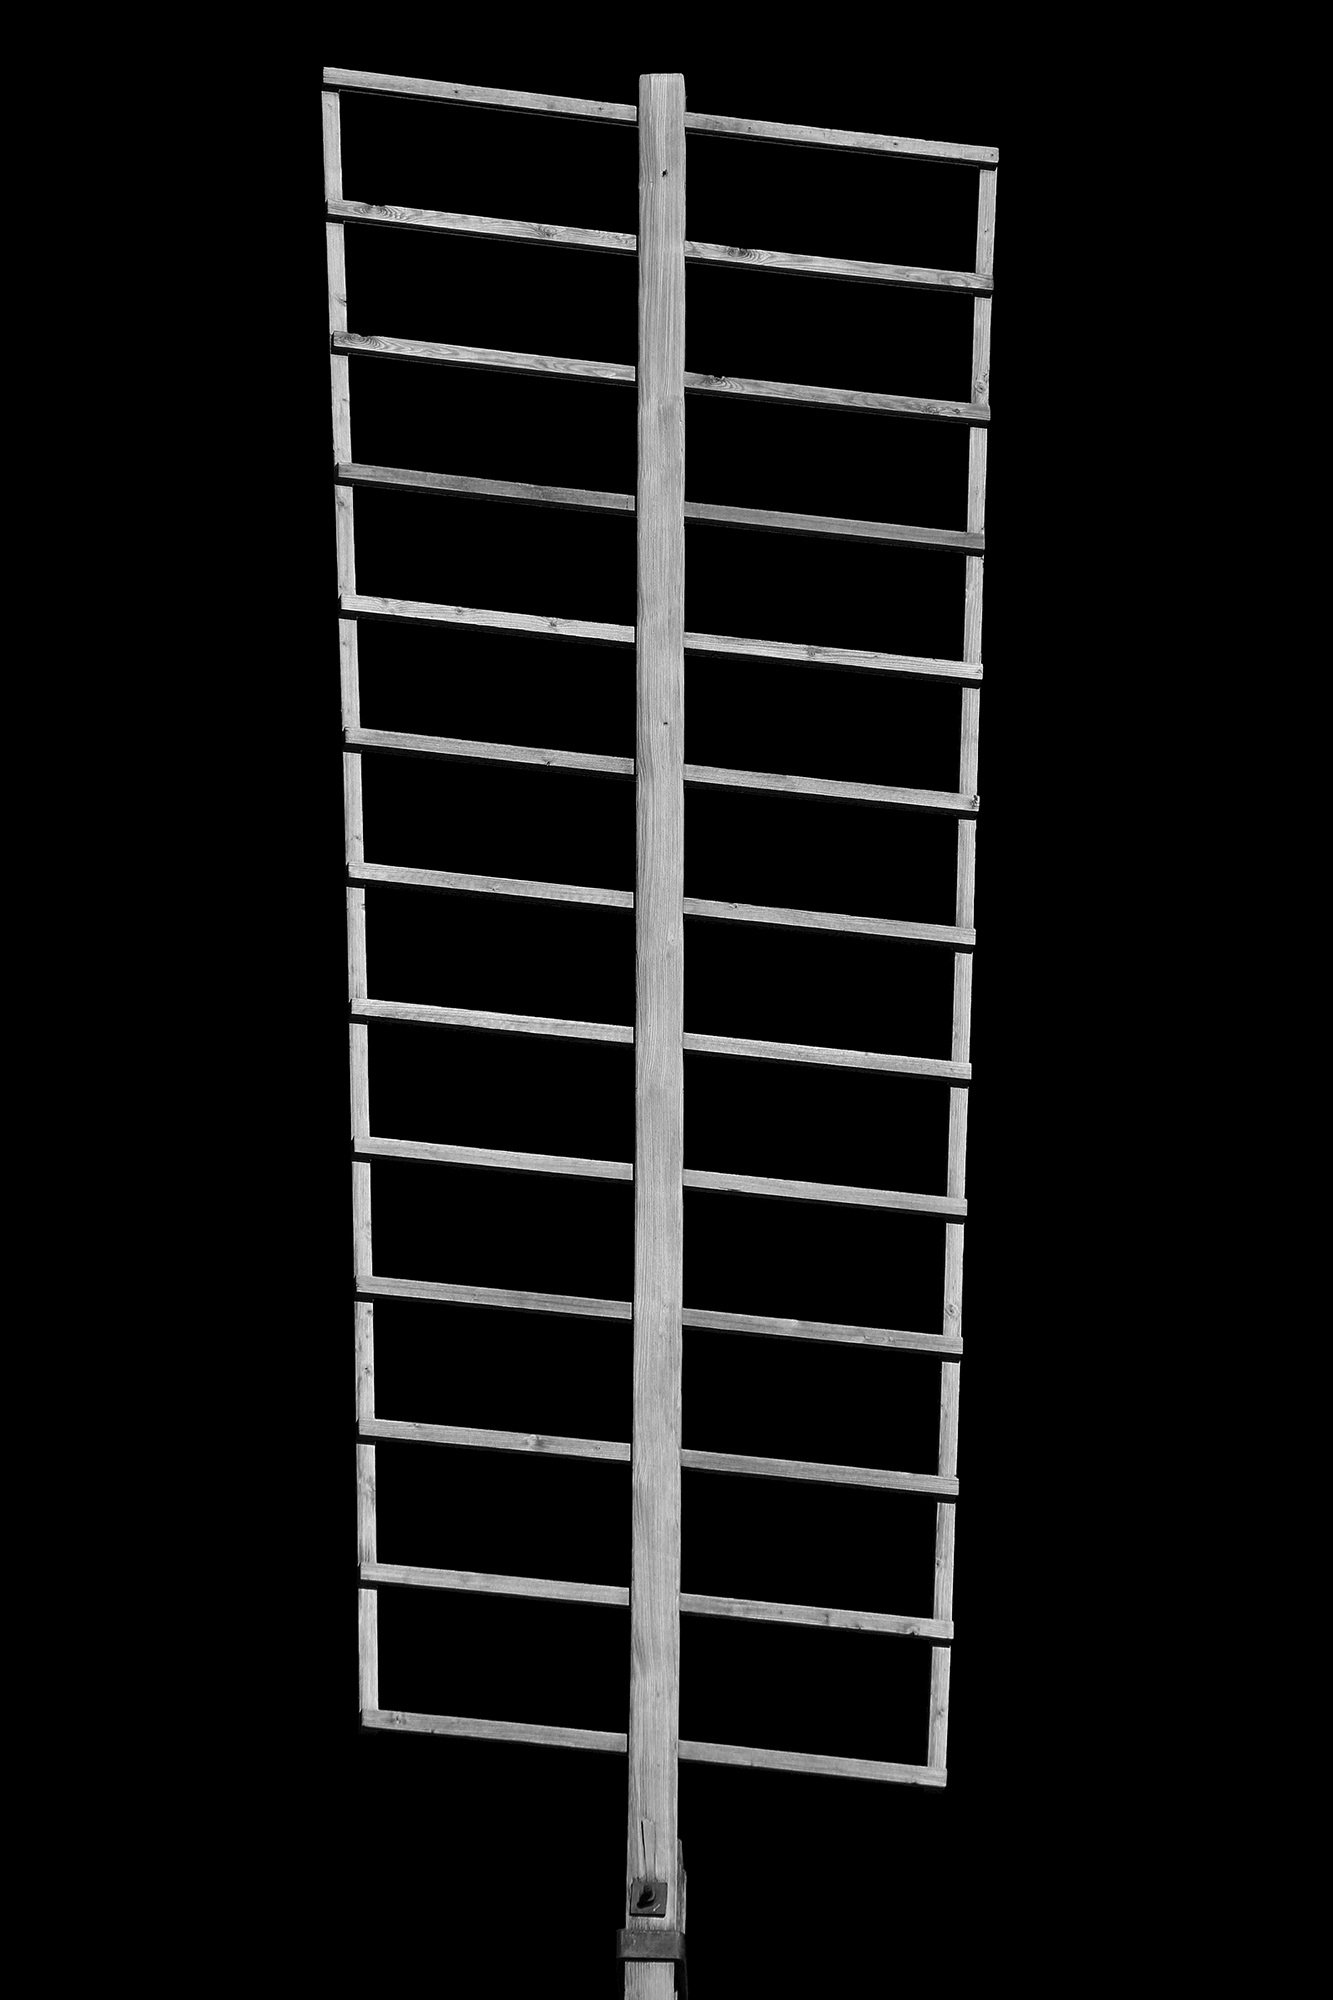
black and white, windmill, line, furniture, lighting, interior design, product, wooden, scoop